Plaza de Armas (Ayacucho)

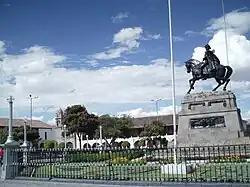
Monument to Mariscal Sucre in the Plaza de Armas of Ayacucho.

The Plaza de Armas of Ayacucho is in the city center of Ayacucho, Peru. Central plazas in Peru are typically called the "Plaza Mayor". The Plaza de Armas is so named because it was the place where the city's defenders assembled during emergencies. In Ayacucho it is known as "Sucre Park".